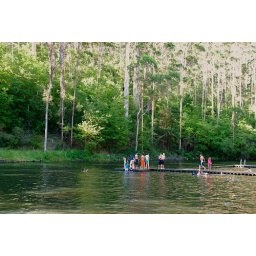
Natural swimming pool in the river near Pemberton amongst the karri trees.